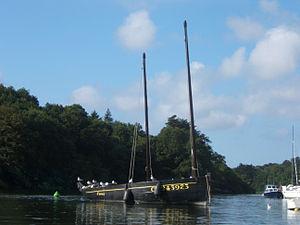
Un vieux gréement mouillant sur l'Aven, près de Pont-Aven.
Pont-Aven [pɔ̃tavɛn] est une commune du département du Finistère dans la région Bretagne en France. Pont-Aven est surnommée « la cité des peintres » car de nombreux peintres dont Gauguin y ont séjourné.
Le gréement d'un navire à voile est l'ensemble des pièces fixes et mobiles d'un navire permettant la propulsion et manœuvre d'un bateau par la force du vent. Il est constitué de l'ensemble des espars, cordages servant à régler, établir et manœuvrer la voilure.